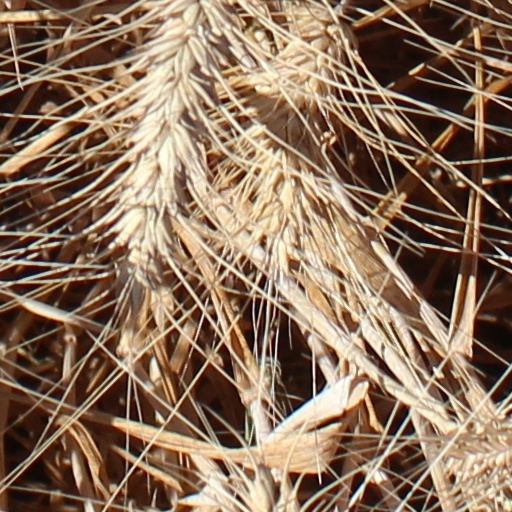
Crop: wheat